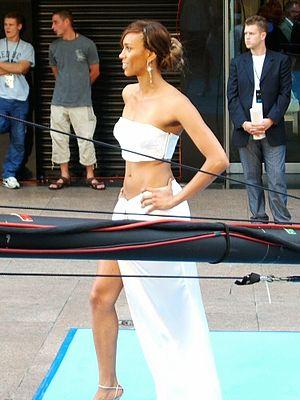
Javine Dionne Hylton, née le 27 décembre 1981 à Kensington en Londres, en Angleterre, est une chanteuse britannique, désignée parfois sous le seul nom de Javine.